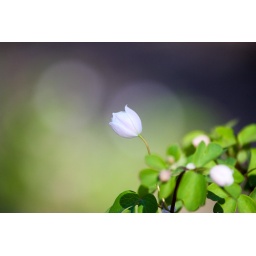
These little white flowers are scattered around the Minnehaha dog park near the Mississippi river.